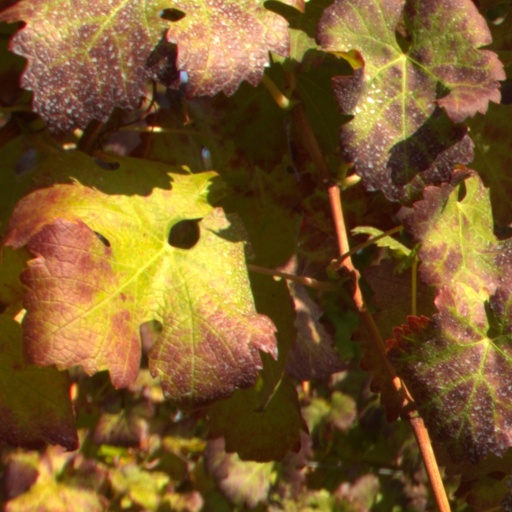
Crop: grape